Junayd of Aydın

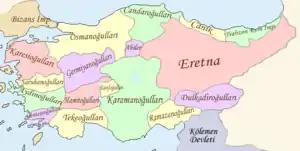
The independent Turkish beyliks in Anatolia, . The Ottoman beylik (Osmanoğulları) is shown in the northeast, and the Aydınids (Aydınoğulları) in the west

The Beylik of Aydın was a small Turkmen principality (emirate or beylik) in western Anatolia that emerged after the disintegration of the Seljuq Sultanate of Rum. Little is known of its eponymous founder, Aydınoğlu Mehmed Bey, who was previously in the service of the Germiyanids. The beylik was extended by Mehmed Bey into the former Byzantine lands along the Küçükmenderes River up to the Aegean coast. Its two main ports were Ayasoluk, near the ruins of ancient Ephesus, and Smyrna, while its capital was Birgi. It reached its greatest power under Mehmed's son, Umur, who established it as an important naval power. Umur became involved in the Byzantine civil war of 1341–1347 and launched successful raids against the Christian states of the Aegean Sea. This led to the two Smyrniote crusades and the loss of the lower town and port of Smyrna to the Latins. Umur was killed fighting at Smyrna in 1348. Under his successors, the beylik declined and was annexed by the Ottoman sultan, Bayezid I, in 1390.